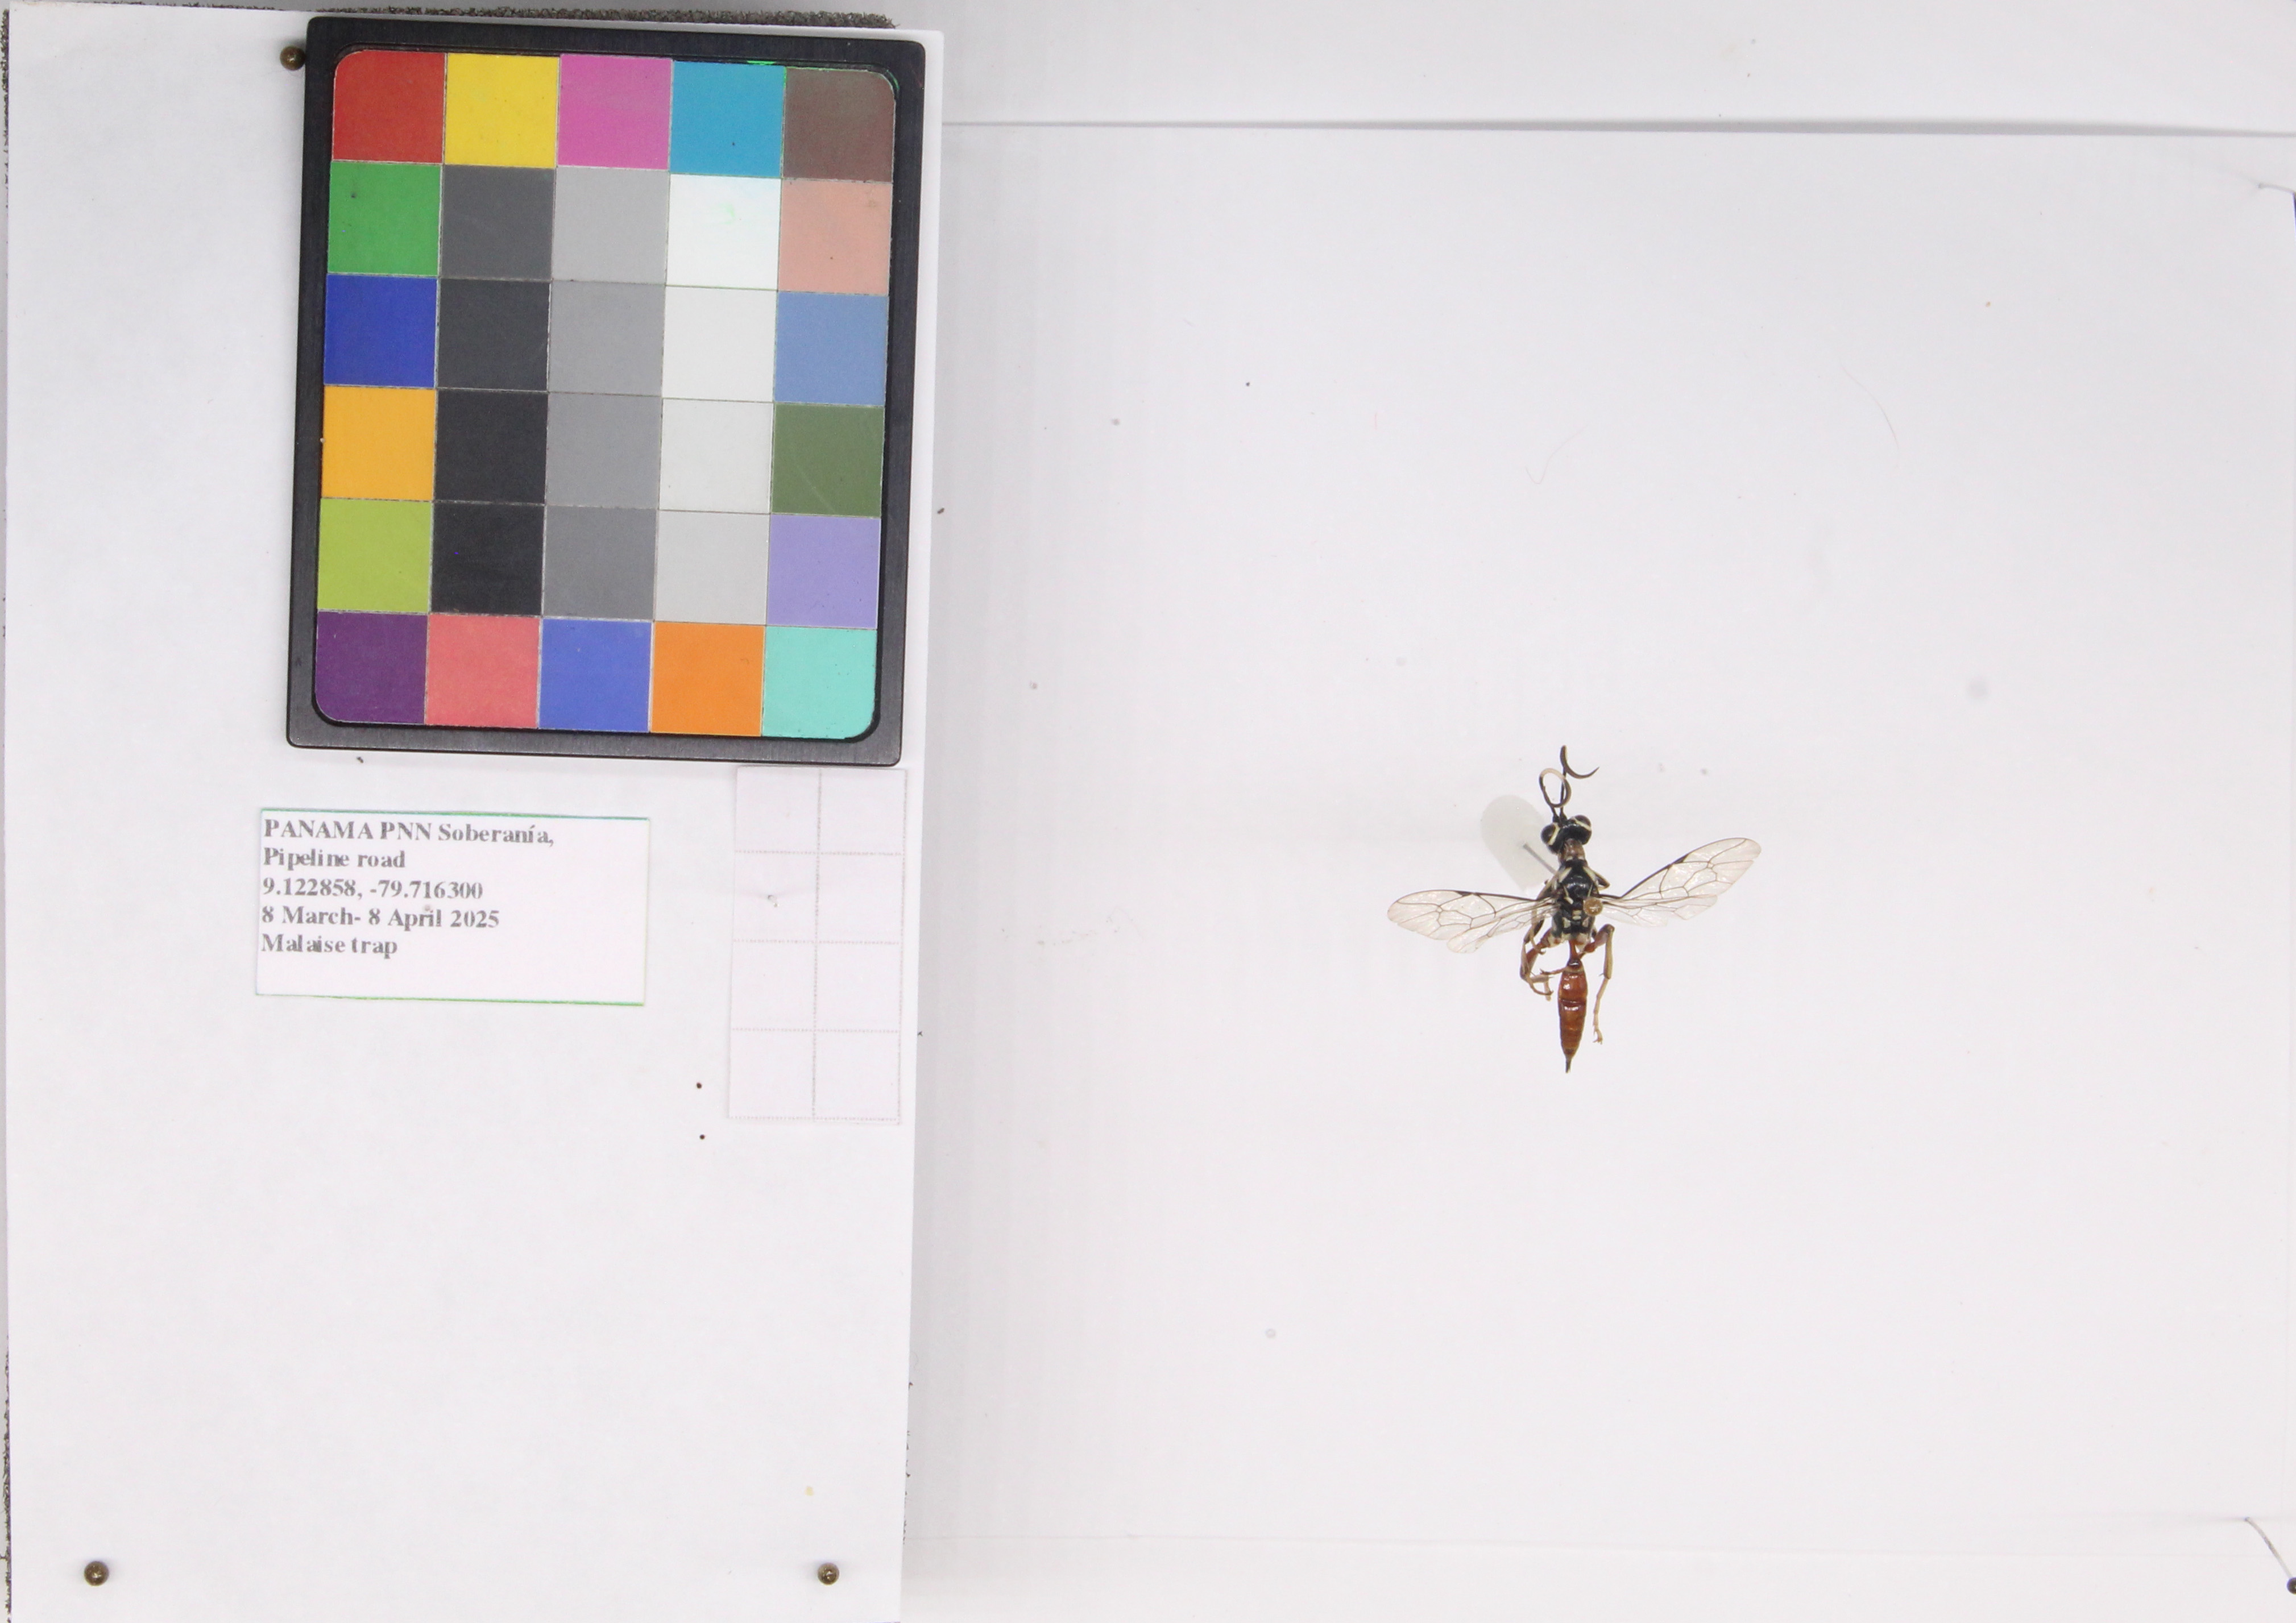
Label: wasp
Location: Gamboa